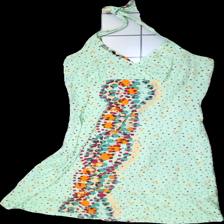
View: front
Type: Dress
Category: Ladies
Brand: Missing
Colors: Green, Orange, Purple
Material: 100% Cotton
Pattern: Dots
Cut: Regular
Season: All
Price range: 50-100
Recommended usage: Reuse
Description: Colorful halterneck dress with dots